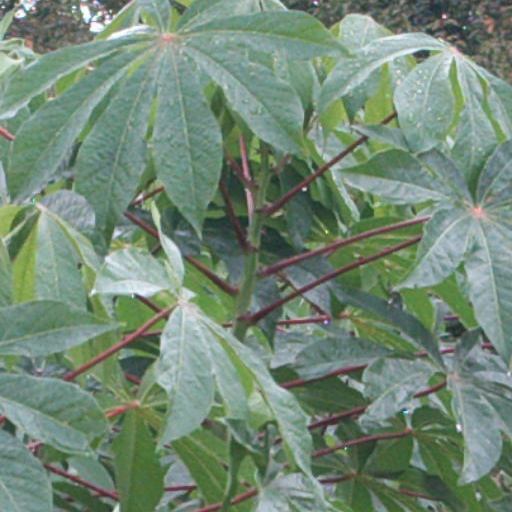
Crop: cassava